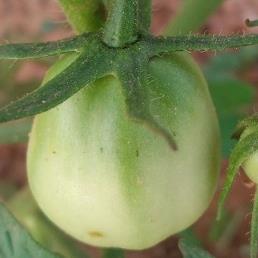
Crop: Tomato
Condition: healthy-fruit